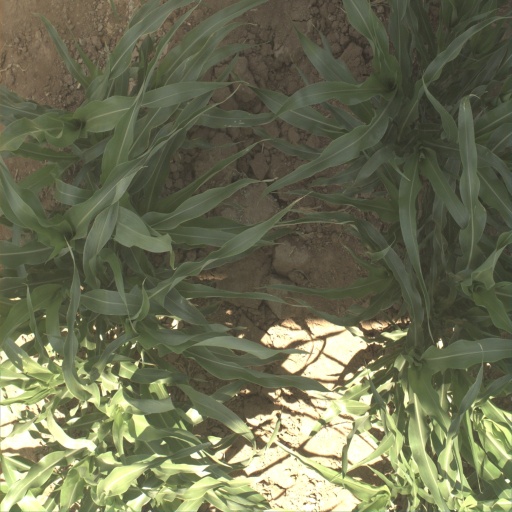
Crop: sorghum